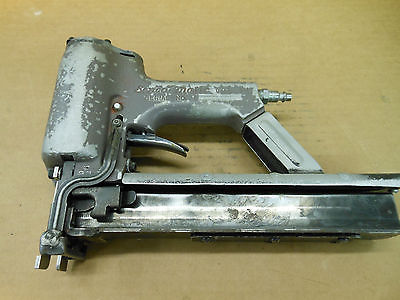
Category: stapler